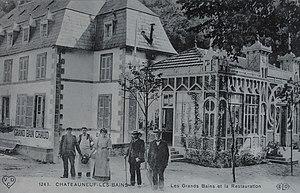
Châteauneuf-les-Bains est une commune française située dans le département du Puy-de-Dôme, en région Auvergne-Rhône-Alpes.